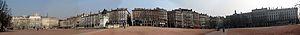
Panorama de la Place Bellecour à Lyon
La place Bellecour est la plus grande place de la ville de Lyon et la cinquième plus grande place de France, après la place des Quinconces à Bordeaux, la place de la Concorde à Paris, le Cours Léopold et place Carnot à Nancy et la place de l’hôtel de ville au Havre. Elle est souvent présentée rectangulaire mais c'est une place trapézoïdale avec une taille de 300 mètres par 220 / 190 mètres, elle est plus grande que la place de la Constitution de Mexico et que la place Rouge de Moscou. C'est également la plus grande place piétonnière d'Europe, les places précédemment citées pouvant accueillir des véhicules, au contraire de la place Bellecour.